Thomas Hardy

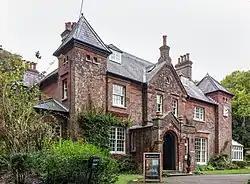
Max Gate in 2015

In 1870, while on an architectural mission to restore the parish church of St Juliot in Cornwall, Hardy met and fell in love with Emma Gifford, whom he married on 17 September 1874, at St Peter's Church, Paddington, London. The couple rented St David's Villa, Southborough (now Surbiton) for a year. In 1885 Thomas and his wife moved into Max Gate in Dorchester, a house designed by Hardy and built by his brother. Although they became estranged, Emma's death in 1912 had a traumatic effect on him and Hardy made a trip to Cornwall after her death to revisit places linked with their courtship; his "Poems 1912–13" reflect upon her death. In 1914, Hardy married his secretary Florence Emily Dugdale, who was 39 years his junior. He remained preoccupied with his first wife's death and tried to overcome his remorse by writing poetry.